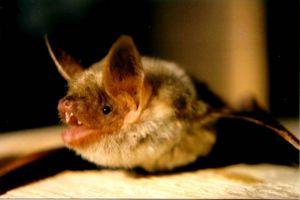
La Bresle est un fleuve côtier du Nord-Ouest de la France se jetant dans la Manche au Tréport sur la Côte d’Albâtre, au terme d’un cours, long de 68 à 72 km selon les sources, qui lui fait traverser les départements de l’Oise, de la Somme et de la Seine-Maritime. Longtemps, elle servit de frontière naturelle entre des entités politiques puissantes et antagonistes. Ce rôle stratégique, la présence de puissants comtes ou comtesses d’Eu, des membres de la Maison d’Orléans, ont contribué à léguer un riche patrimoine, tout particulièrement dans la partie aval du fleuve.
Le genre Myotis est un genre de chauves-souris de la famille des Vespertilionidae. On dénombre 90 espèces de Vespertilionidae à travers le monde. La classification de ces différentes espèces fait aujourd'hui l'objet d'intenses recherches, ce dont témoigne par exemple la description de la chauve-souris nymphe qui ne remonte qu'à 2001. Les espèces de ce genre portant aussi le nom de vespertilion comme nom vernaculaire.
Le Grand Murin est une espèce de chauves-souris présente en Europe.
Du fait de la diversité des biotopes de la région, la Faune de Picardie présente une grande variété.
Murin est le nom vernaculaire donné en français à des espèces de chauves-souris appartenant au genre Myotis, certaines espèces de ce genre pouvant aussi être appelées vespertilions.
La grotte de Rancogne est une cavité souterraine naturelle de France, située sur la commune de Rancogne, au sud de La Rochefoucauld et à l'est d'Angoulême, en Charente, région Nouvelle-Aquitaine.
Cette liste commentée recense la mammalofaune en Europe. Elle répertorie les espèces de mammifères européens actuels et celles qui ont été récemment classifiées comme éteintes. Comme ici n'est référencé que l'Europe dans ses limites géographiques les plus communément admises, cette liste ne comptabilise pas les animaux présents dans les îles Canaries, Madère, le Groenland, la Sibérie, la partie asiatique de la Transcaucasie, l'Anatolie et Chypre.
Le parc Seny est un parc de promenade de type paysager bruxellois à cheval sur les communes d'Auderghem et de Watermael-Boitsfort, longeant le boulevard du Souverain.
Cette liste commentée recense la mammalofaune en Roumanie. Elle répertorie les espèces de mammifères roumains actuels et celles qui ont été récemment classifiées comme éteintes. Cette liste comporte 116 espèces réparties en dix ordres et 26 familles, dont trois sont « en danger critique d'extinction », deux sont « en danger », sept sont « vulnérables », douze sont « quasi menacées » et deux ont des « données insuffisantes » pour être classées.